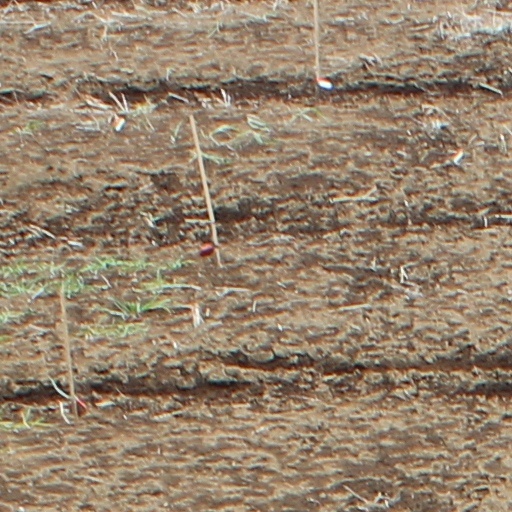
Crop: wheat